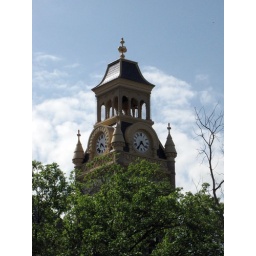
Taken MAY 1, 2010 in Llano TX Llano County Courthouse clock tower